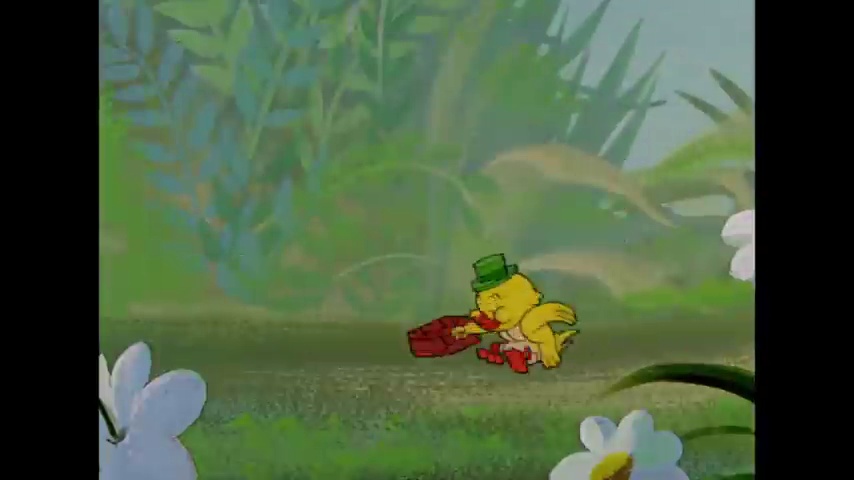
Portrait style: Cartoon Portrait